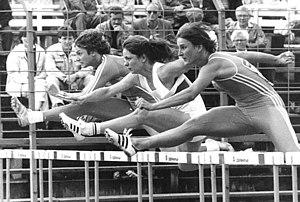
Kerstin Knabe, née Claus le 7 juillet 1959 à Oschatz, est une athlète est-allemande, pratiquant le sprint et spécialiste du 100 m haies.